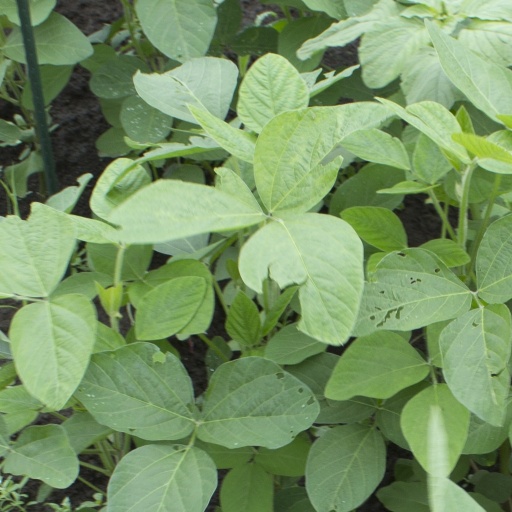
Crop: soybean